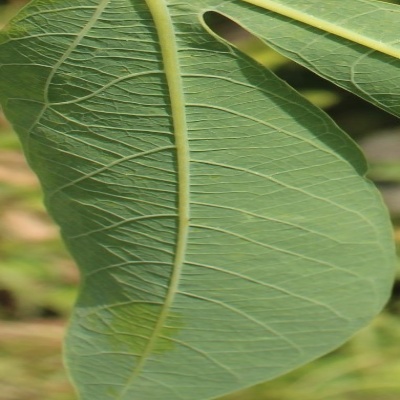
Crop: Cassava
Condition: bacterial blight